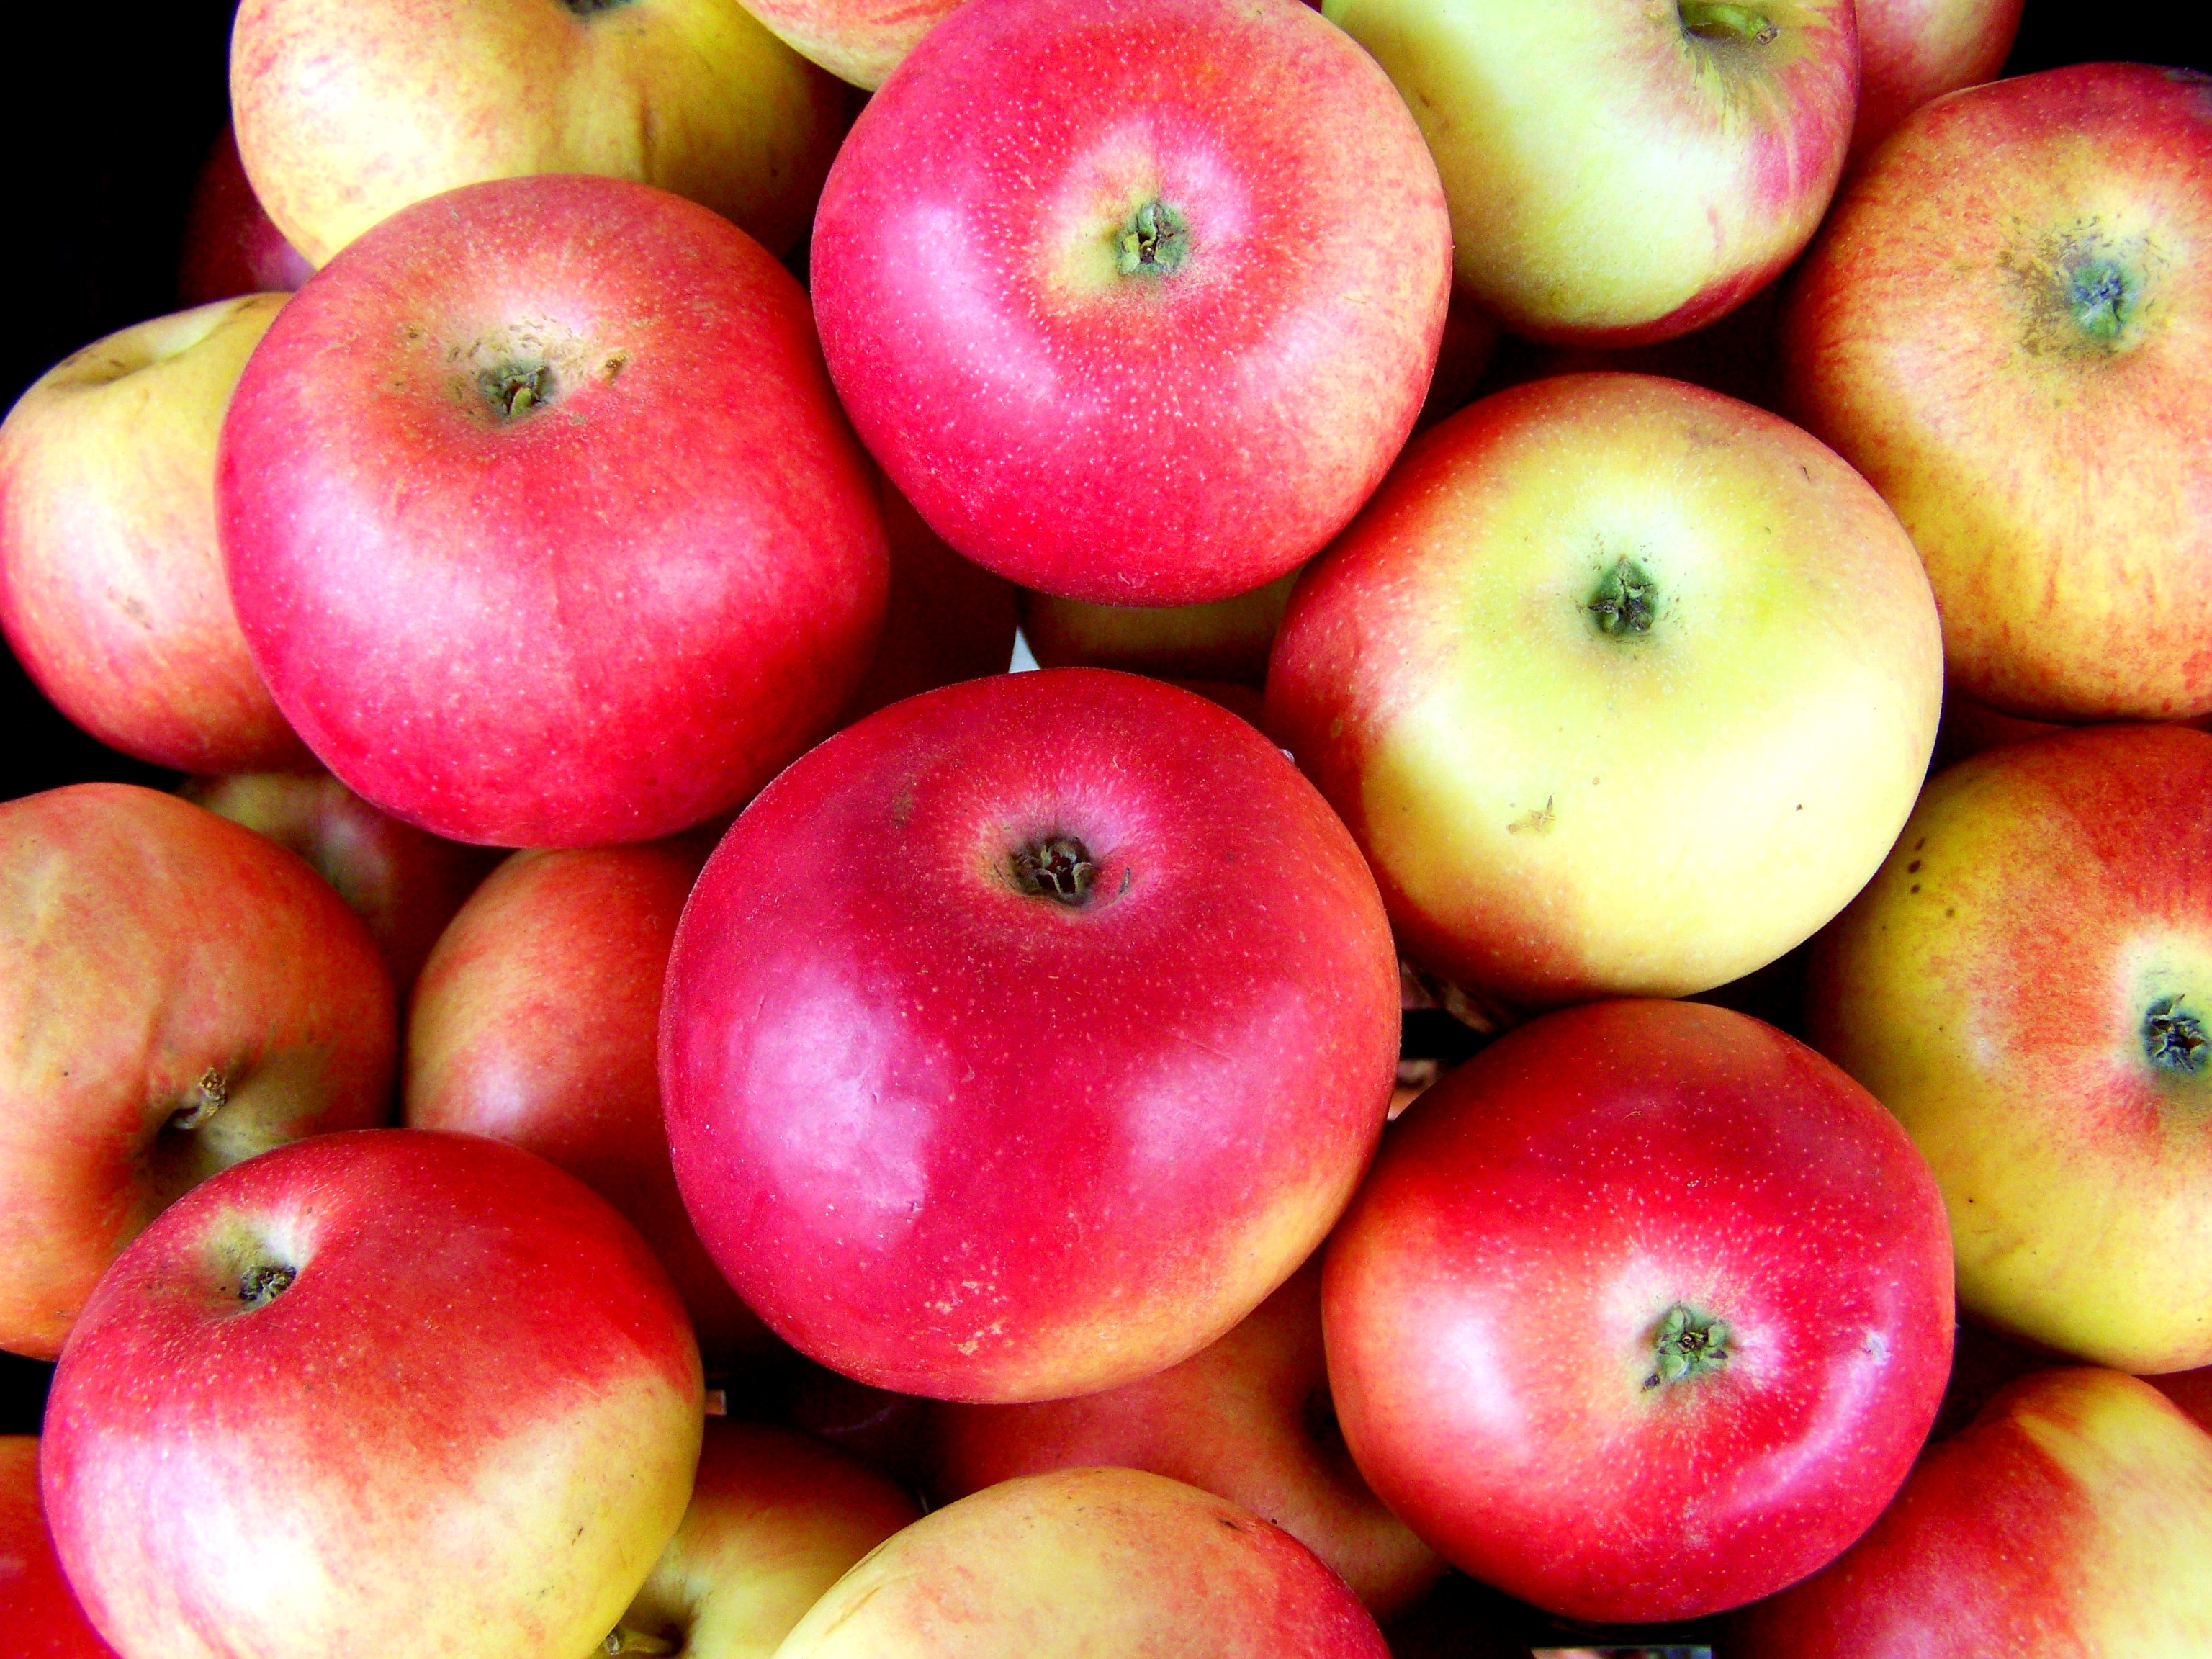
apple, plant, fruit, food, produce, red apple, flowering plant, rose family, nectarine, land plant, rose order